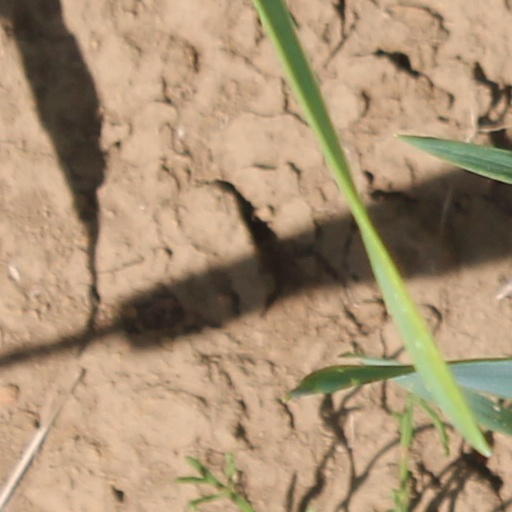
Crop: wheat